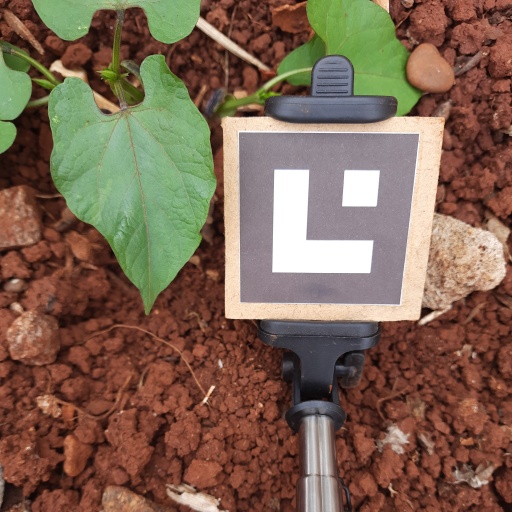
Observations: wavy surface, no eating holes, under shade